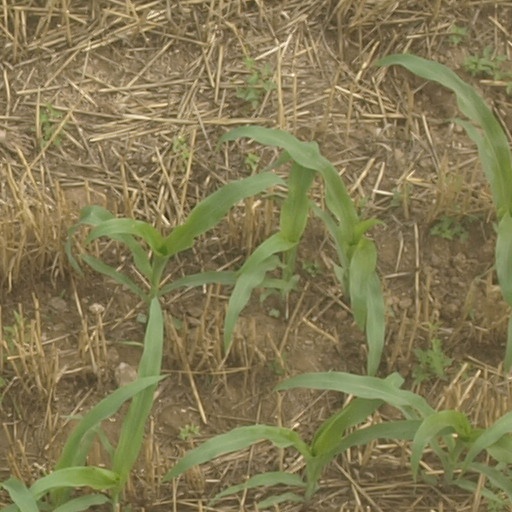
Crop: maize; corn